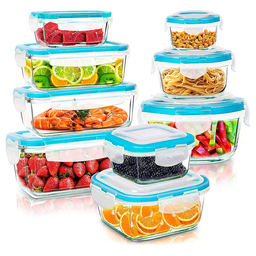
Label: plastic